Dummer's War

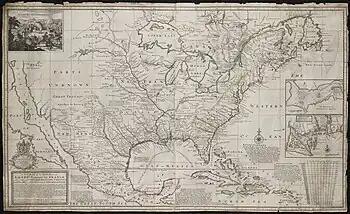
"A New Map of the North Parts of America claimed by France under the names of Louisiana"... in 1720 drawn by Herman Moll

Dummer's War is also known as the Fourth Anglo-Abenaki War. The three previous Indian Wars were King Philip's War (or the First Indian War) in 1675, King William's War (or the Second Indian War), and Queen Anne's War (or the Third Indian War) from 1703 to 1711.